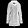
Label: Coat